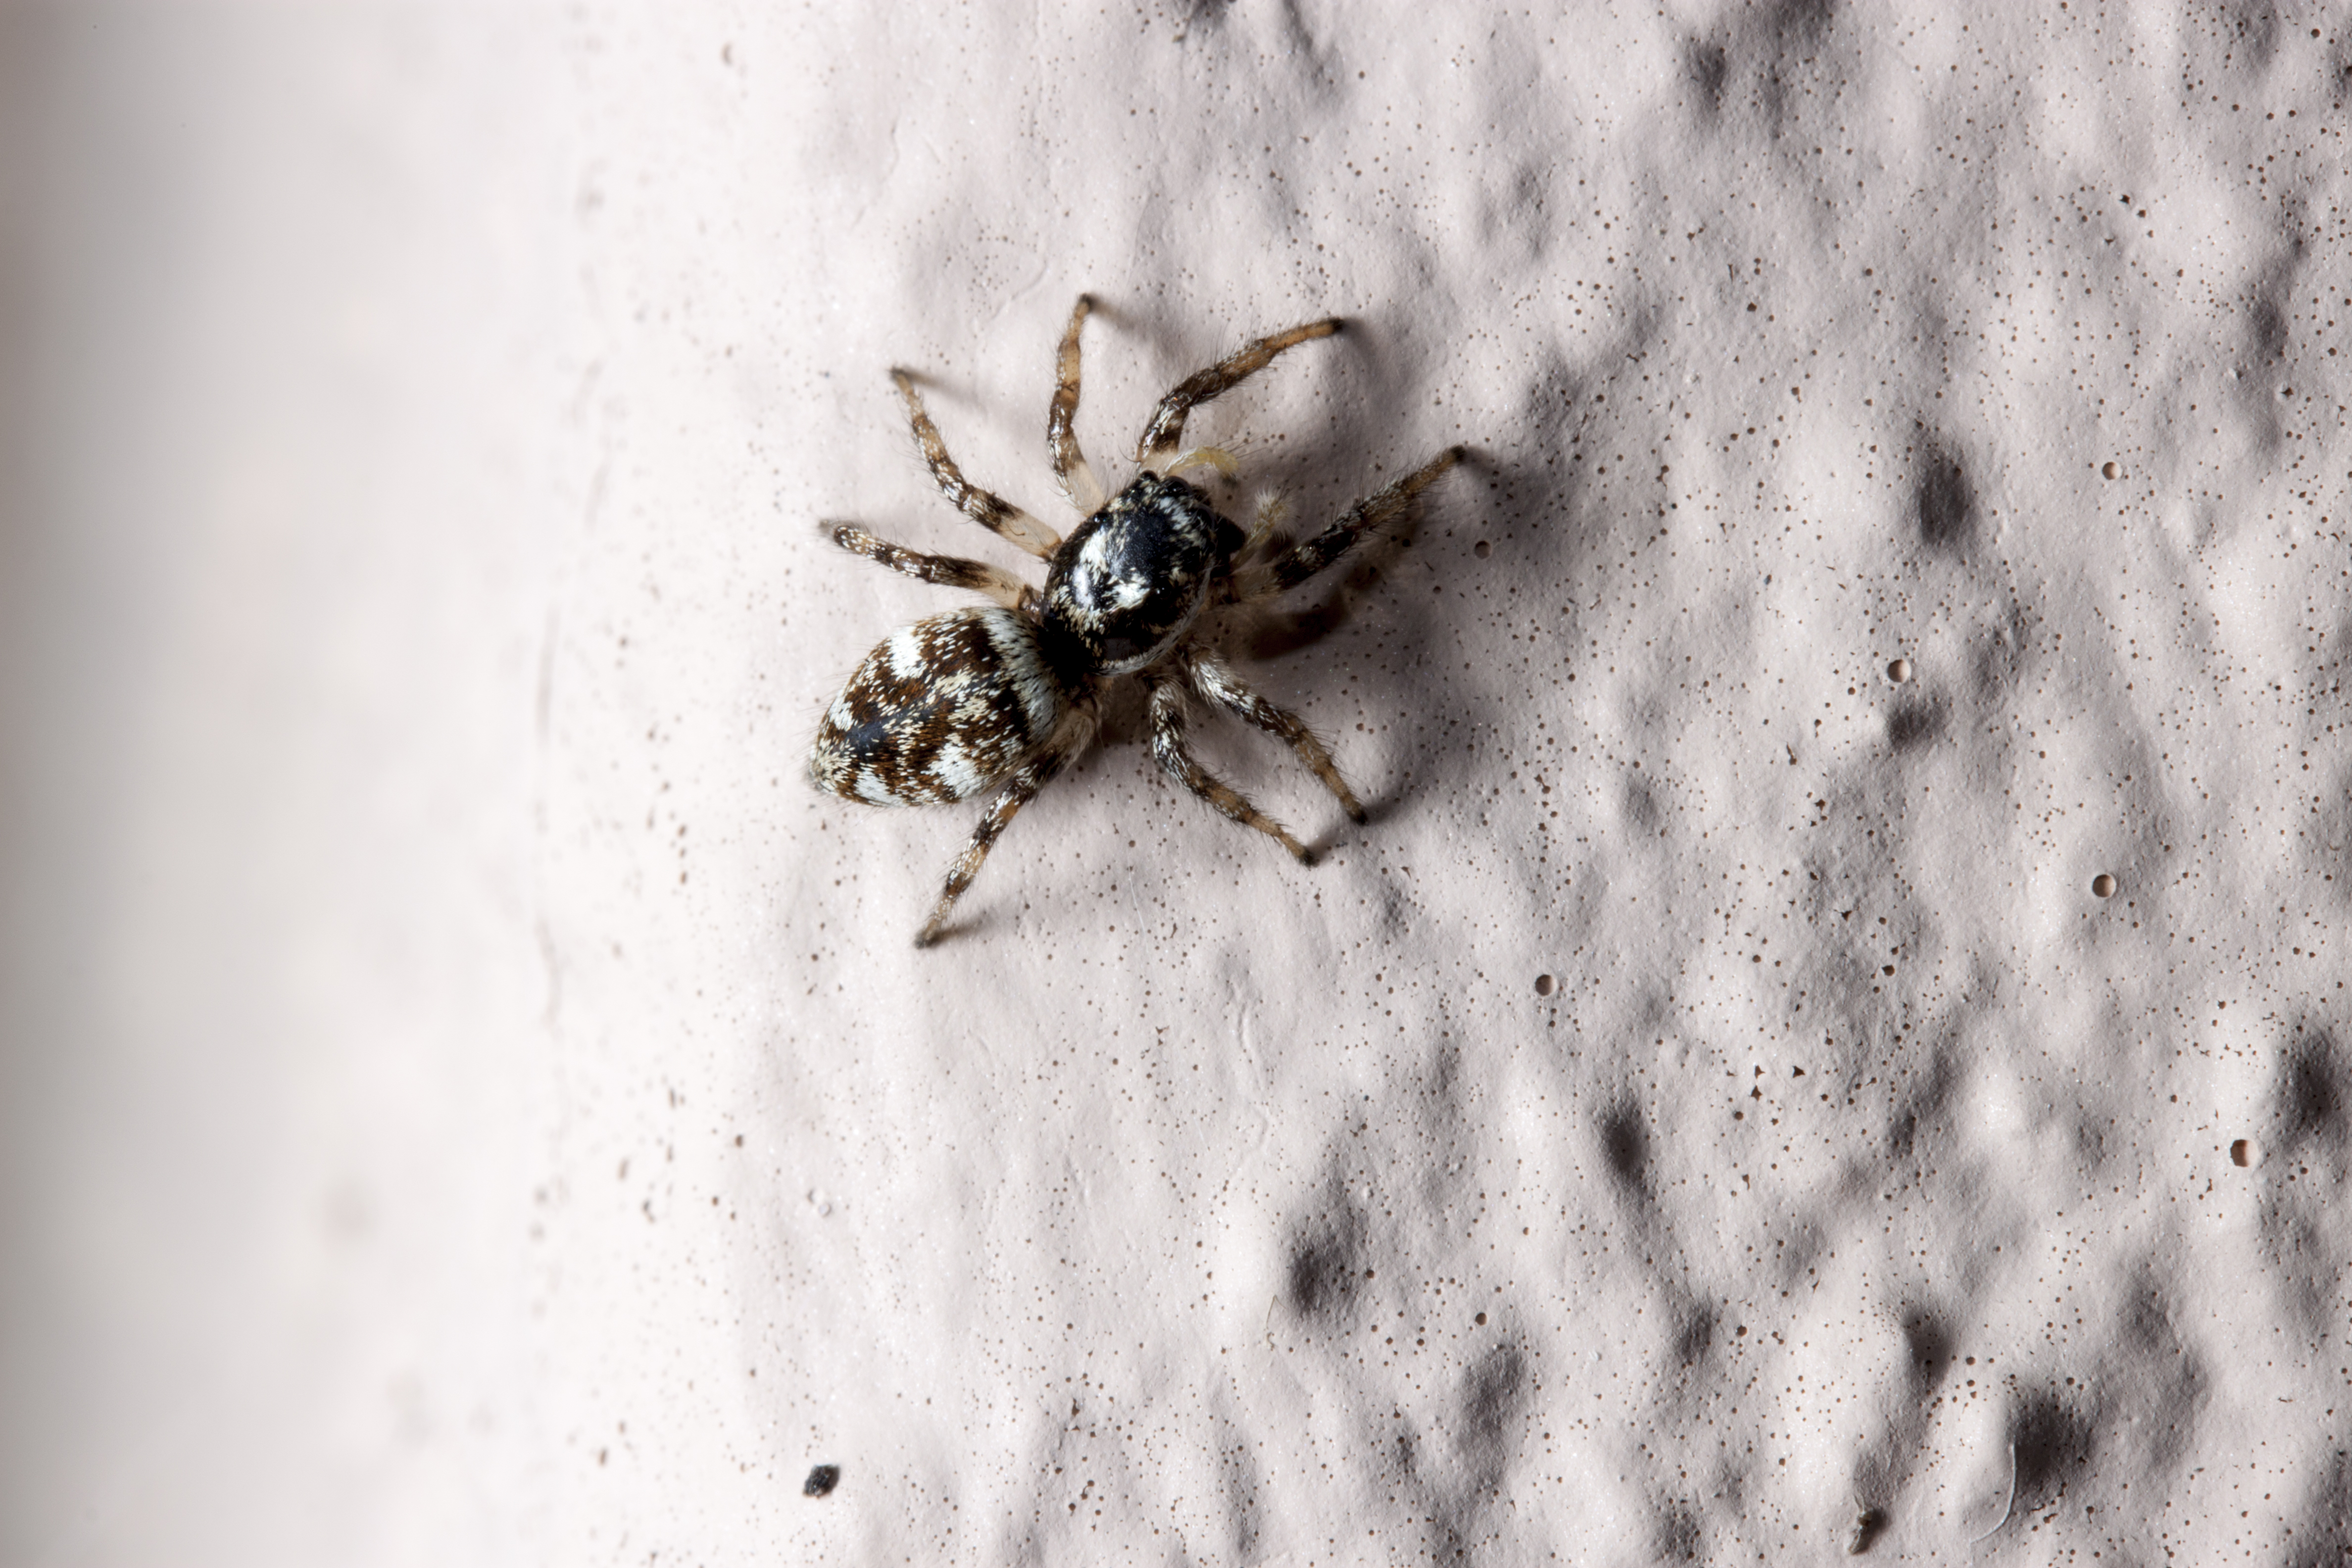
photography, insect, fauna, invertebrate, close up, uk, peterborough, macro photography, arthropod